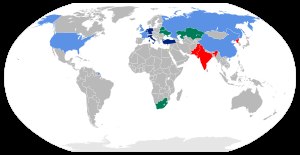
Atommagt
Kort som viser stater med atomvåben.      Atommagter af NPT: Kina, Frankrig, Rusland, Storbritannien og USA.      Atommagter som ikke er inkluderet under NPT: Indien, Israel, Nordkorea, Pakistan      Stater anklaget for at have atomvåbenprogram: Iran, Syrien      Stater hvor atomvåben er udplaceret, via NATO      Stater som tidligere havde atomvåben
En atommagt er en stat som har atomvåben. Verdens første atommagt var USA, som sammen med Rusland, Storbritannien, Frankrig og Kina bliver regnet som internationalt godkendte atommagter ifølge ikke-spredningsaftalen om atomvåben.